China Camp State Park

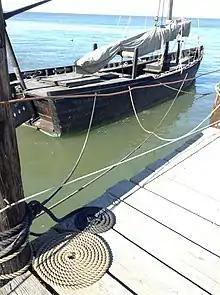
Boat tied up off pier at China Camp State Park

By the 1960s, most of the surrounding area, including the future park lands, was owned or controlled by developer Chinn Ho. The shrimp population of San Pablo Bay had also greatly declined due to water pollution and diversion, although Frank Quan, the grandson of the original Quan patriarch who came to China Camp and the last remaining Quan family member living there, continued to fish, selling most of his catch for bait.